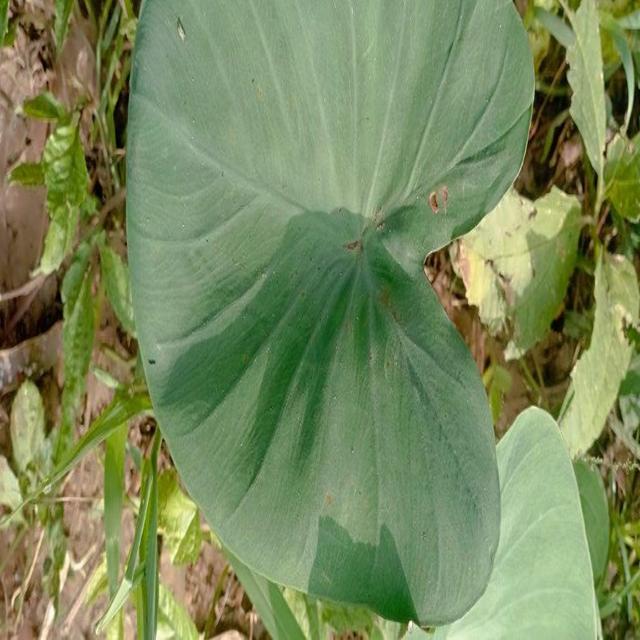
Label: Healthy